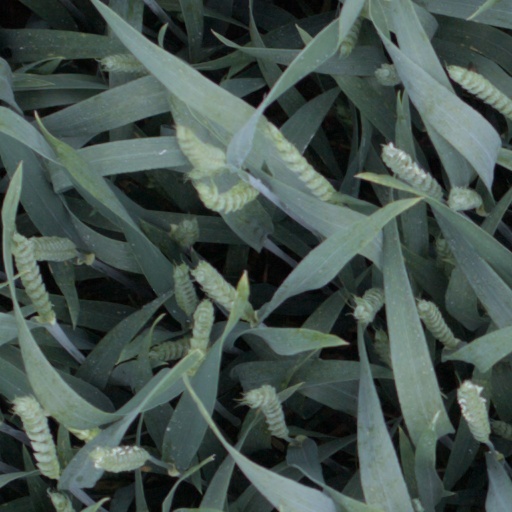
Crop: wheat